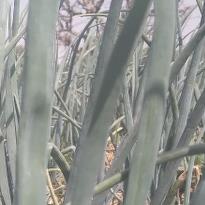
Crop: Onion
Condition: healthy-leaf